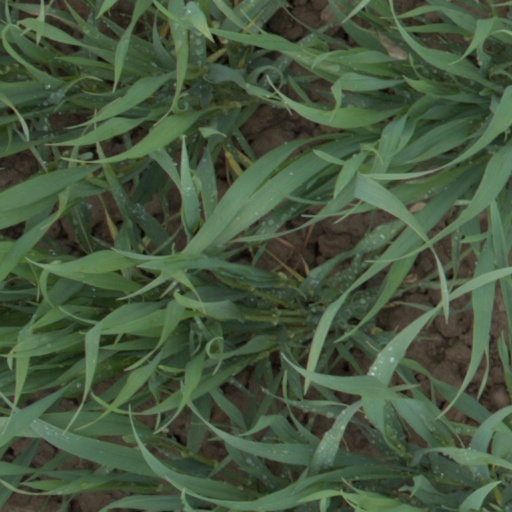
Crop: wheat